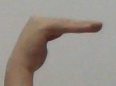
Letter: haa